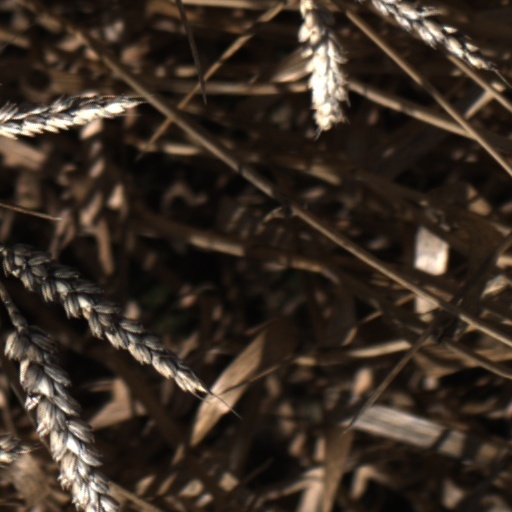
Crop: wheat